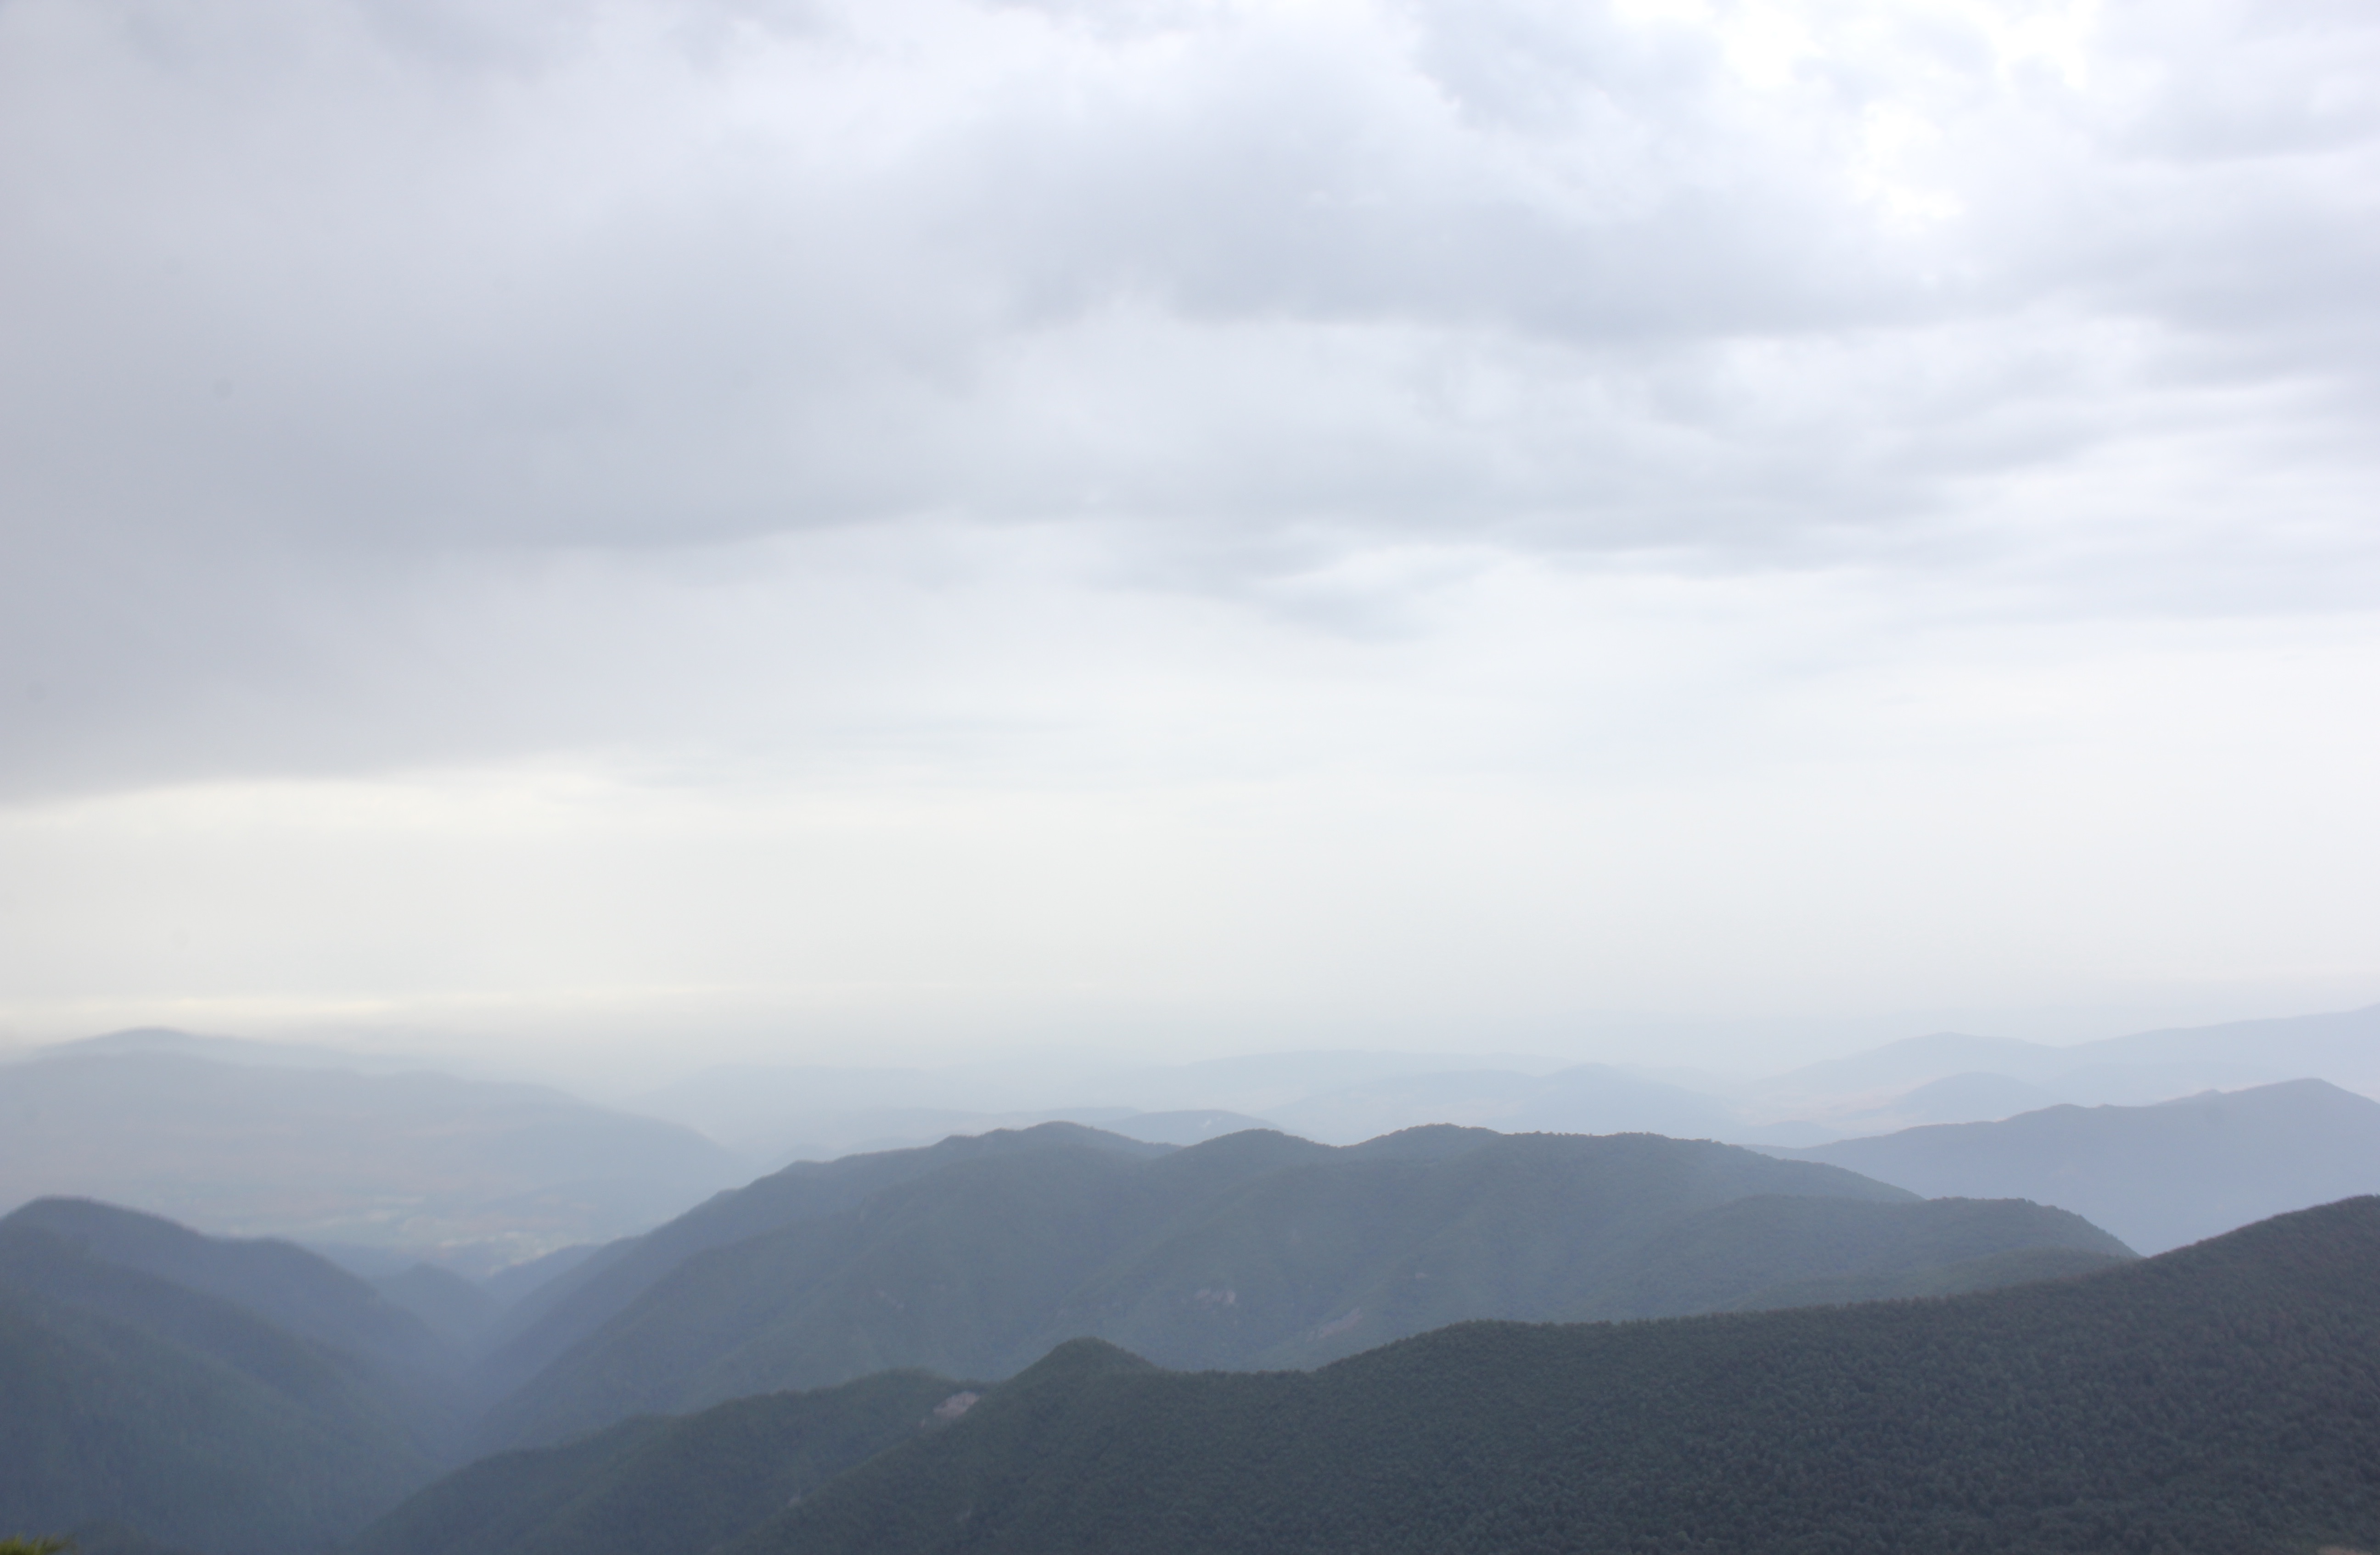
horizon, mountain, cloud, hill, valley, mountain range, panorama, ridge, plain, summit, plateau, fell, loch, landform, geographical feature, atmospheric phenomenon, mountainous landforms